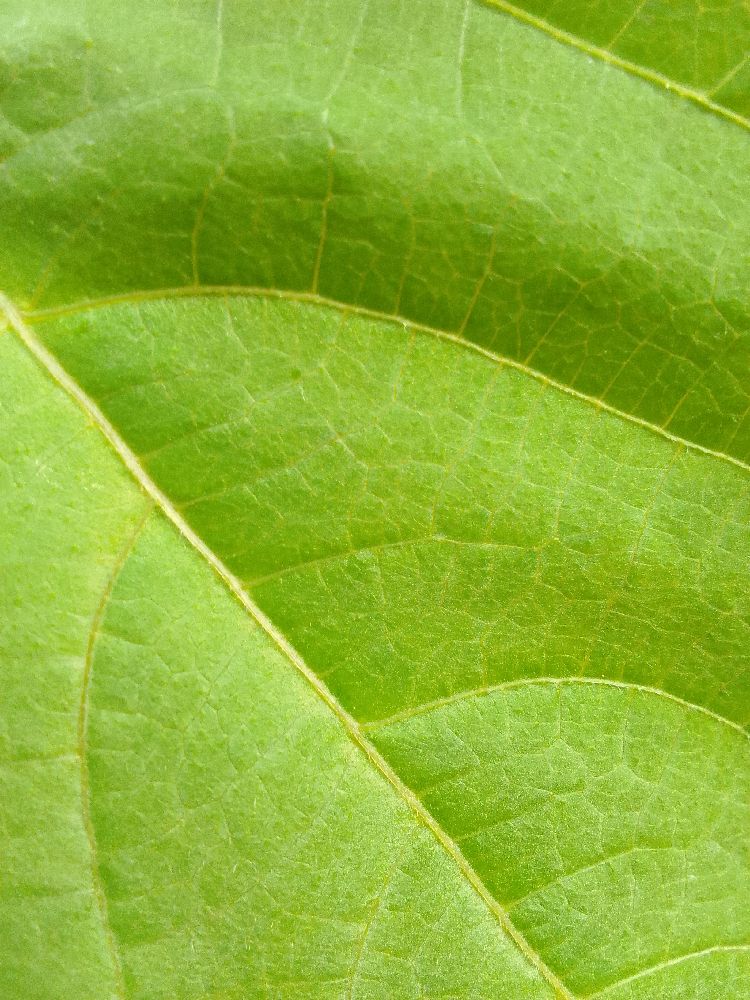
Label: healthy